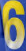
Number: 6